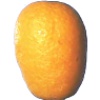
Label: kumquats